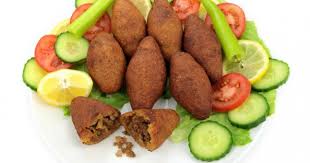
Yemek: icli_kofte